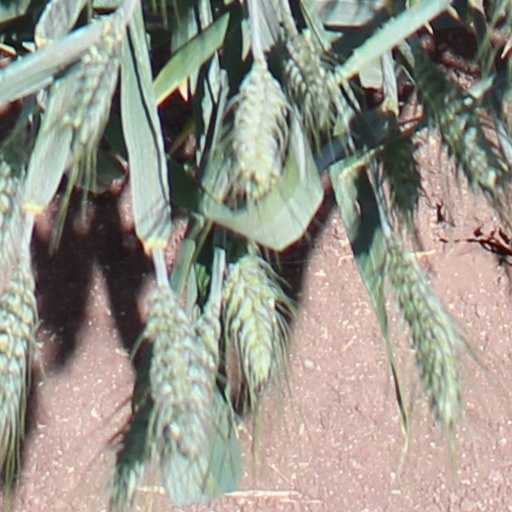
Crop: wheat